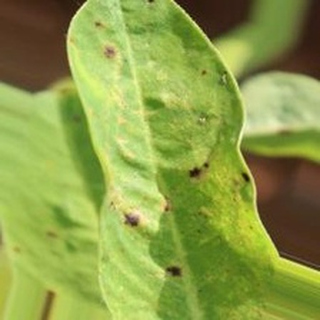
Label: groundnut_early_leaf_spot